Metalocalypse: Army of the Doomstar

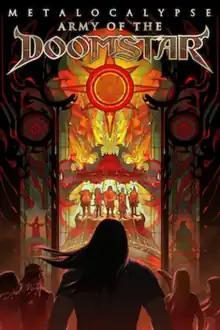
Poster

Metalocalypse: Army of the Doomstar is a 2023 American direct-to-video adult animated fantasy film based on the Adult Swim animated series "Metalocalypse". The film is written and directed by series co-creator Brendon Small and is a direct sequel to the 2013 special, "". The film was released on August 22, 2023, alongside Dethklok's fourth studio album, "Dethalbum IV". The film was dedicated to longtime series director, Jon Schnepp, who died in 2018 before production began.